South Africa

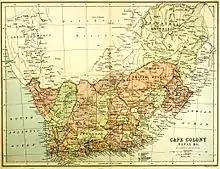
1876 map of South Africa

Great Britain occupied Cape Town between 1795 and 1803 to prevent it from falling under the control of the French First Republic, which had invaded the Low Countries. After briefly returning to Dutch rule under the Batavian Republic in 1803, the cape was occupied again by the British in 1806. Following the end of the Napoleonic Wars, it was formally ceded to Great Britain and became an integral part of the British Empire. British emigration to South Africa began around 1818, subsequently culminating in the arrival of the 1820 Settlers. The purpose of inducing new colonists to settle was primarily to increase the size of the European workforce and to bolster frontier regions against Xhosa incursions.